Shanghai–Hangzhou high-speed railway

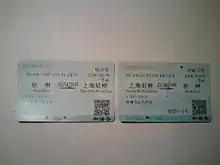
Tickets for the Shanghai-Hangzhou high-speed railway

The Shanghai–Hangzhou high-speed railway, also known as the Huhang high-speed railway or Huhang passenger railway is a high-speed rail line in China between Shanghai and Hangzhou, Zhejiang. The line is in length and designed for commercial train service at . It was built in 20 months and opened on October 26, 2010. The line shortened travel time between the two cities from 78 to 45 minutes. The line is also used by trains departing Shanghai's terminals for Nanchang, Changsha, Guiyang, and Kunming making it part of the Shanghai–Kunming High-Speed Railway. It has made the proposed Shanghai–Hangzhou Maglev Line unlikely.